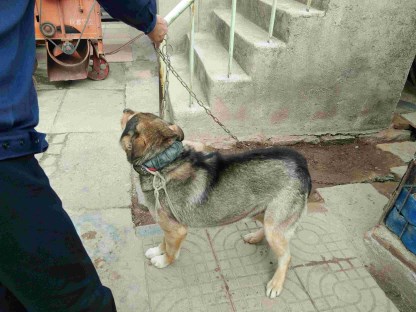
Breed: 3336-n000121-chinese_rural_dog